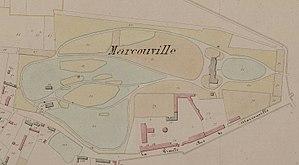
Extrait du cadastre napoléonien réalisé en 1828 montrant le domaine du château de Marcouville.
Le château de Marcouville est un ancien château situé à Marcouville, au nord-est du bourg d'Houville-en-Vexin dans l'Eure, en Normandie.